ImagineAir

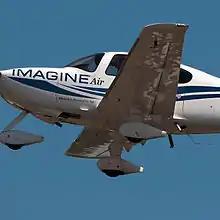
ImagineAir Cirrus SR22

ImagineAir operated a uniform fleet of Cirrus SR22 aircraft. The Cirrus SR22 is a single-engine, originally four and later five-seat, composite aircraft, built by Cirrus Aircraft. The aircraft is perhaps best known for being equipped with the Cirrus Airframe Parachute System (CAPS), an emergency parachute capable of lowering the entire aircraft (and occupants) to the ground in an emergency.